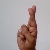
The image shows a hand gesture representing the letter 'R' in Indian Sign Language.